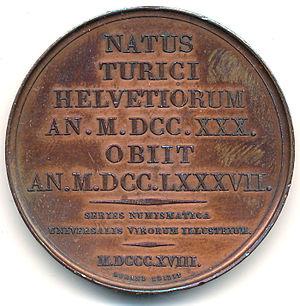
Médaille à l'effigie de Salomon Gessner, 41mm, bronze, revers
Salomon Gessner, né le 1ᵉʳ avril 1730 à Zurich où il est mort le 2 mars 1788, est un poète suisse.